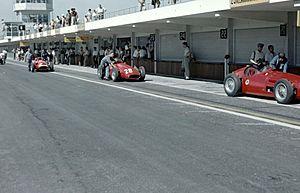
Le Grand Prix d'Argentine 1957, disputé sur le circuit Oscar Alfredo Galvez le 13 janvier 1957, est la cinquante-septième épreuve du championnat du monde de Formule 1 courue depuis 1950 et la première manche du championnat 1957. Cette épreuve est la première de la traditionnelle 'Temporada' argentine, qui comprend également les 1 000 kilomètres de Buenos Aires et le Grand Prix de Buenos Aires.
Le Grand Prix d'Argentine 1958, disputé sur le circuit Oscar Alfredo Galvez le 19 janvier 1958, est la soixante-cinquième épreuve du championnat du monde de Formule 1 courue depuis 1950 et la première manche du championnat 1958.